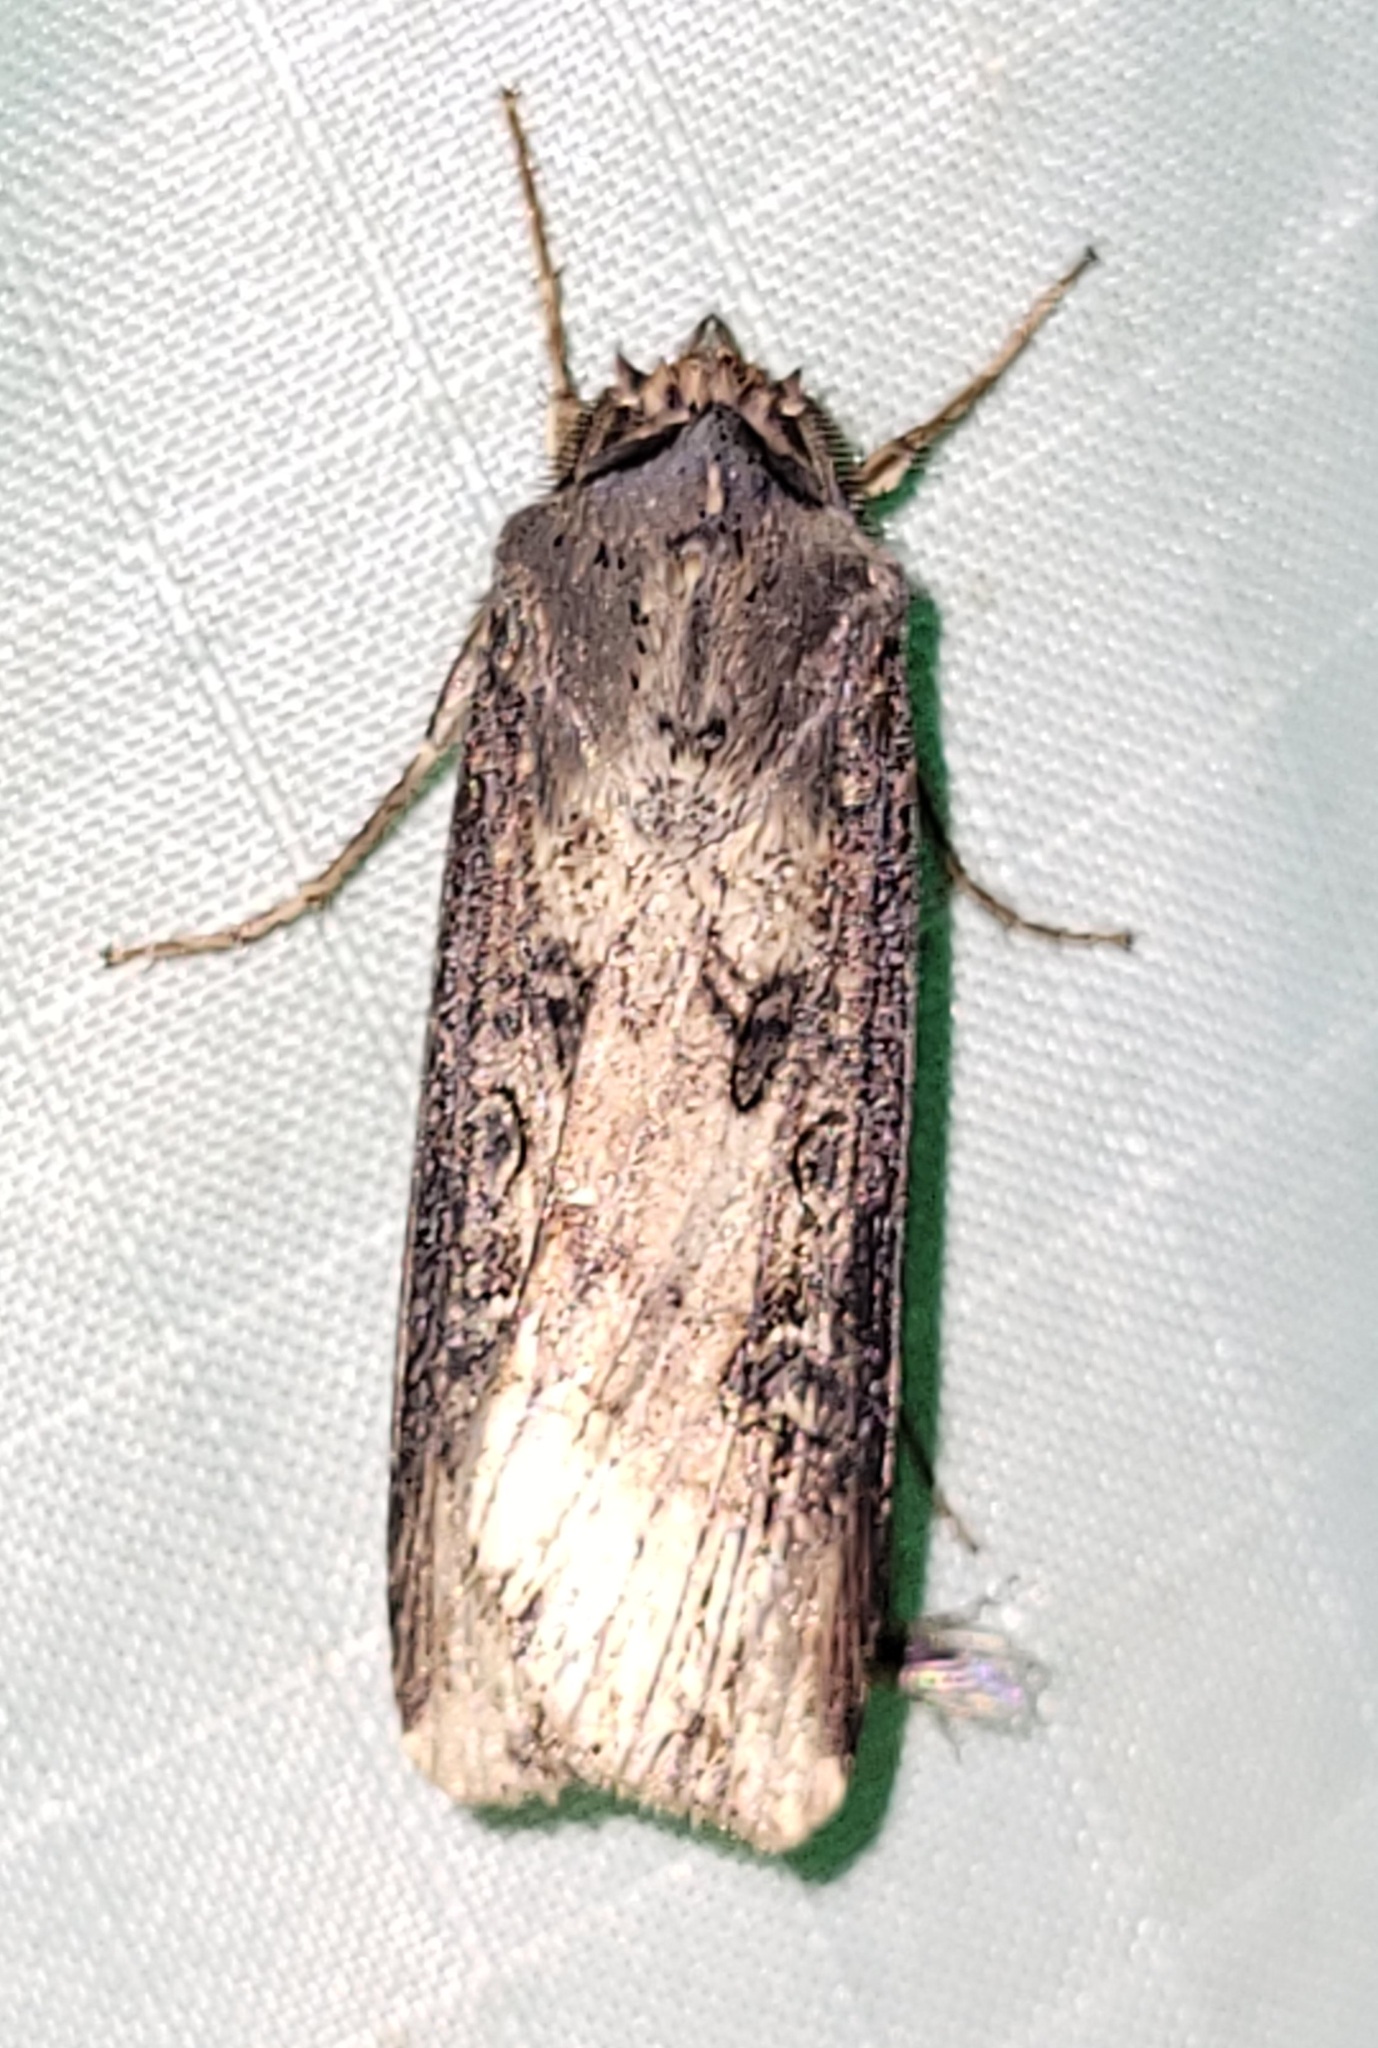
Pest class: cutworms